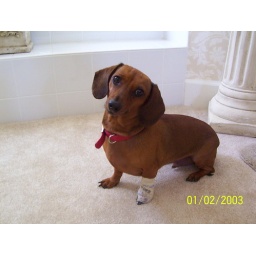
Our little wiener dog which eats everything and anything- posing in my bathroom